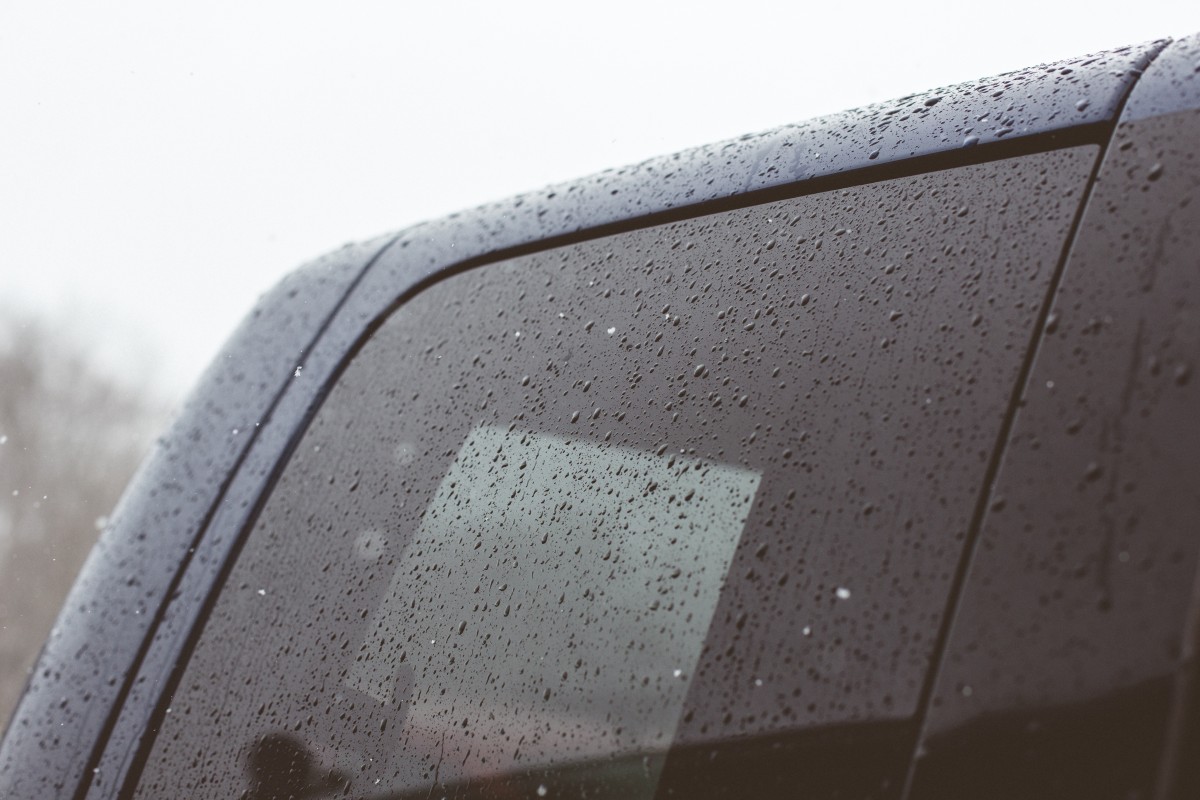
Tags: white, car, wheel, rain, window, raindrop, asphalt, truck, weather, material, freezing, automotive exterior